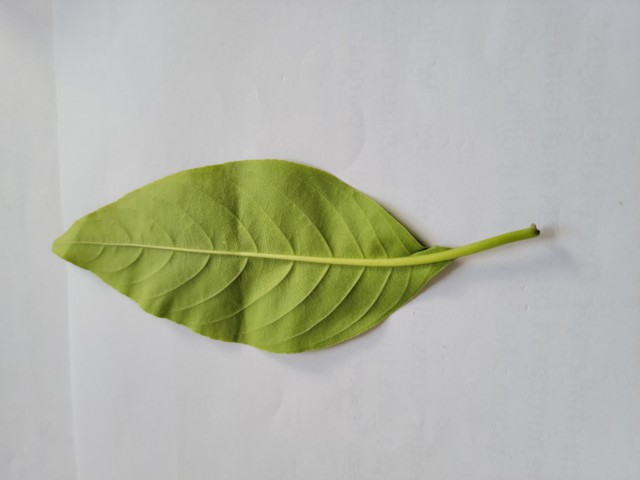
Plant: basok